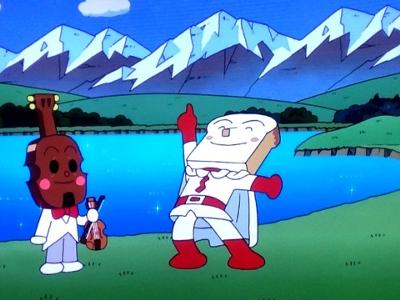
回答: 顔で弾くとちゃうんかーい